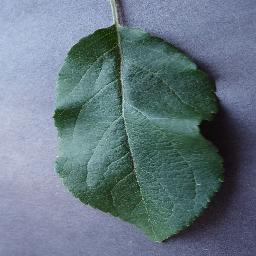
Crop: apple
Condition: healthy